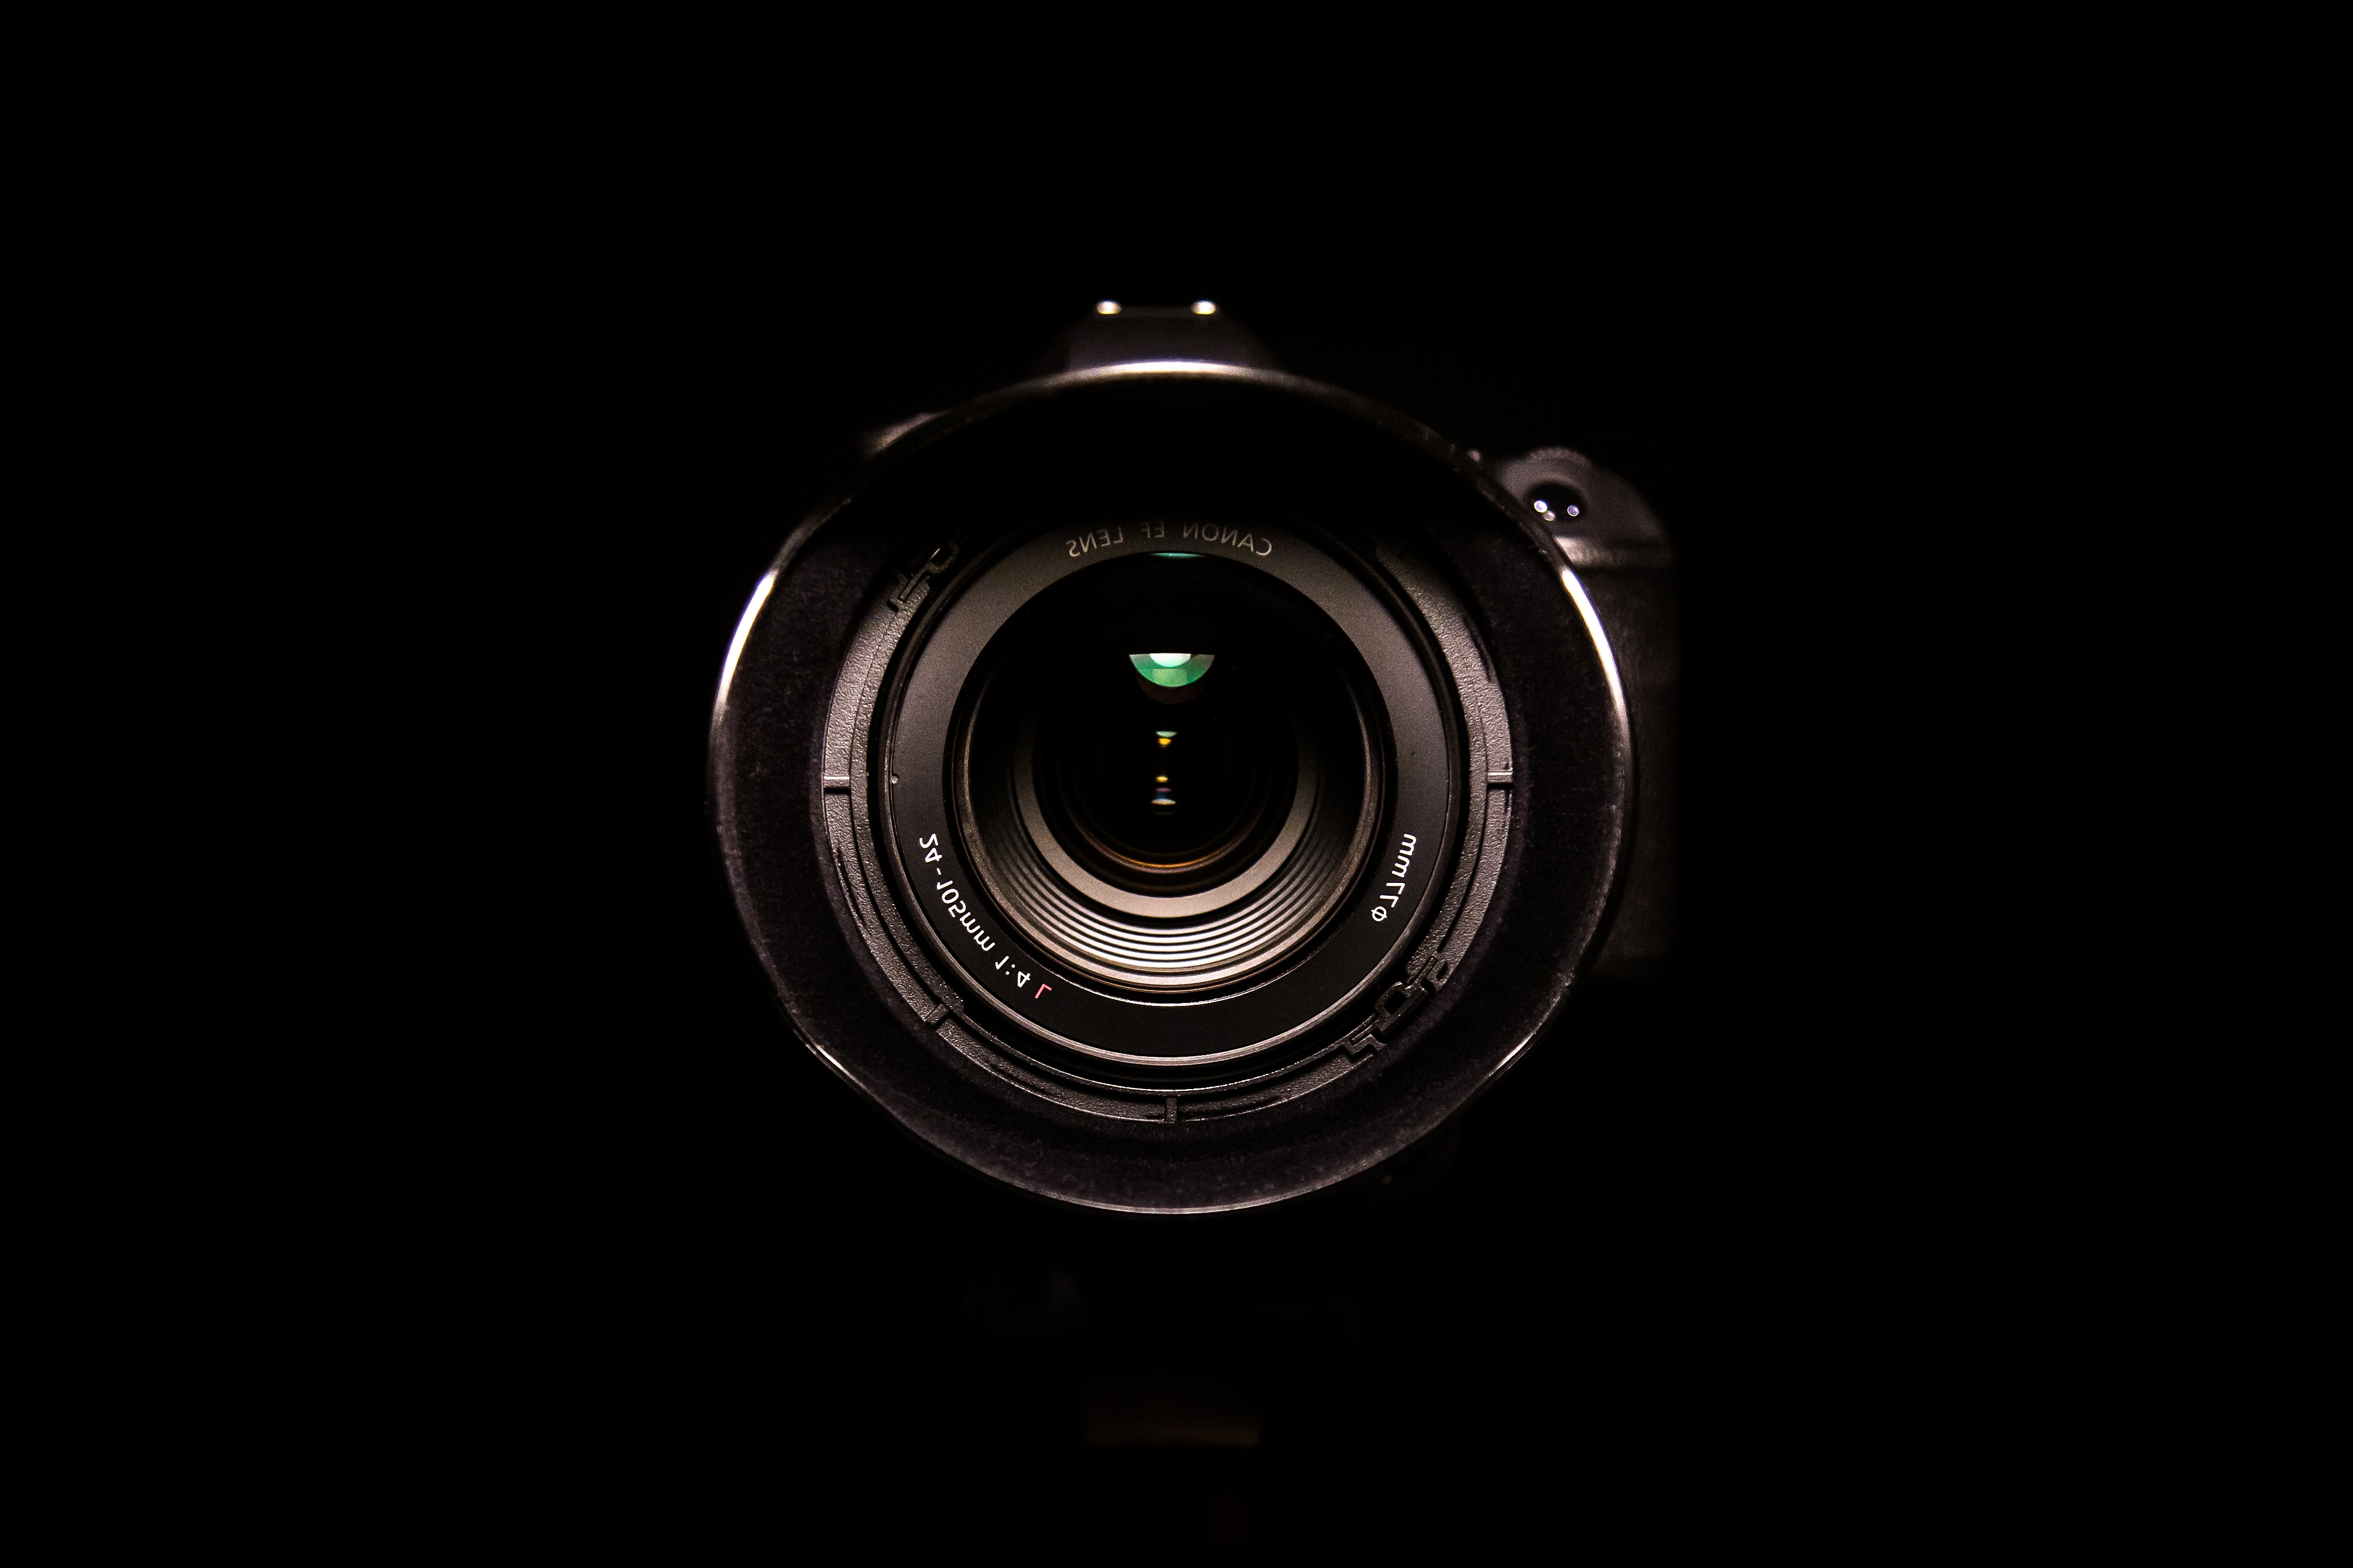
light, technology, camera, photography, wheel, lens, equipment, macro, instrument, darkness, professional, lighting, shutter, circle, device, digital camera, focus, digital, zoom, camera lens, shape, objective, optical, cameras optics